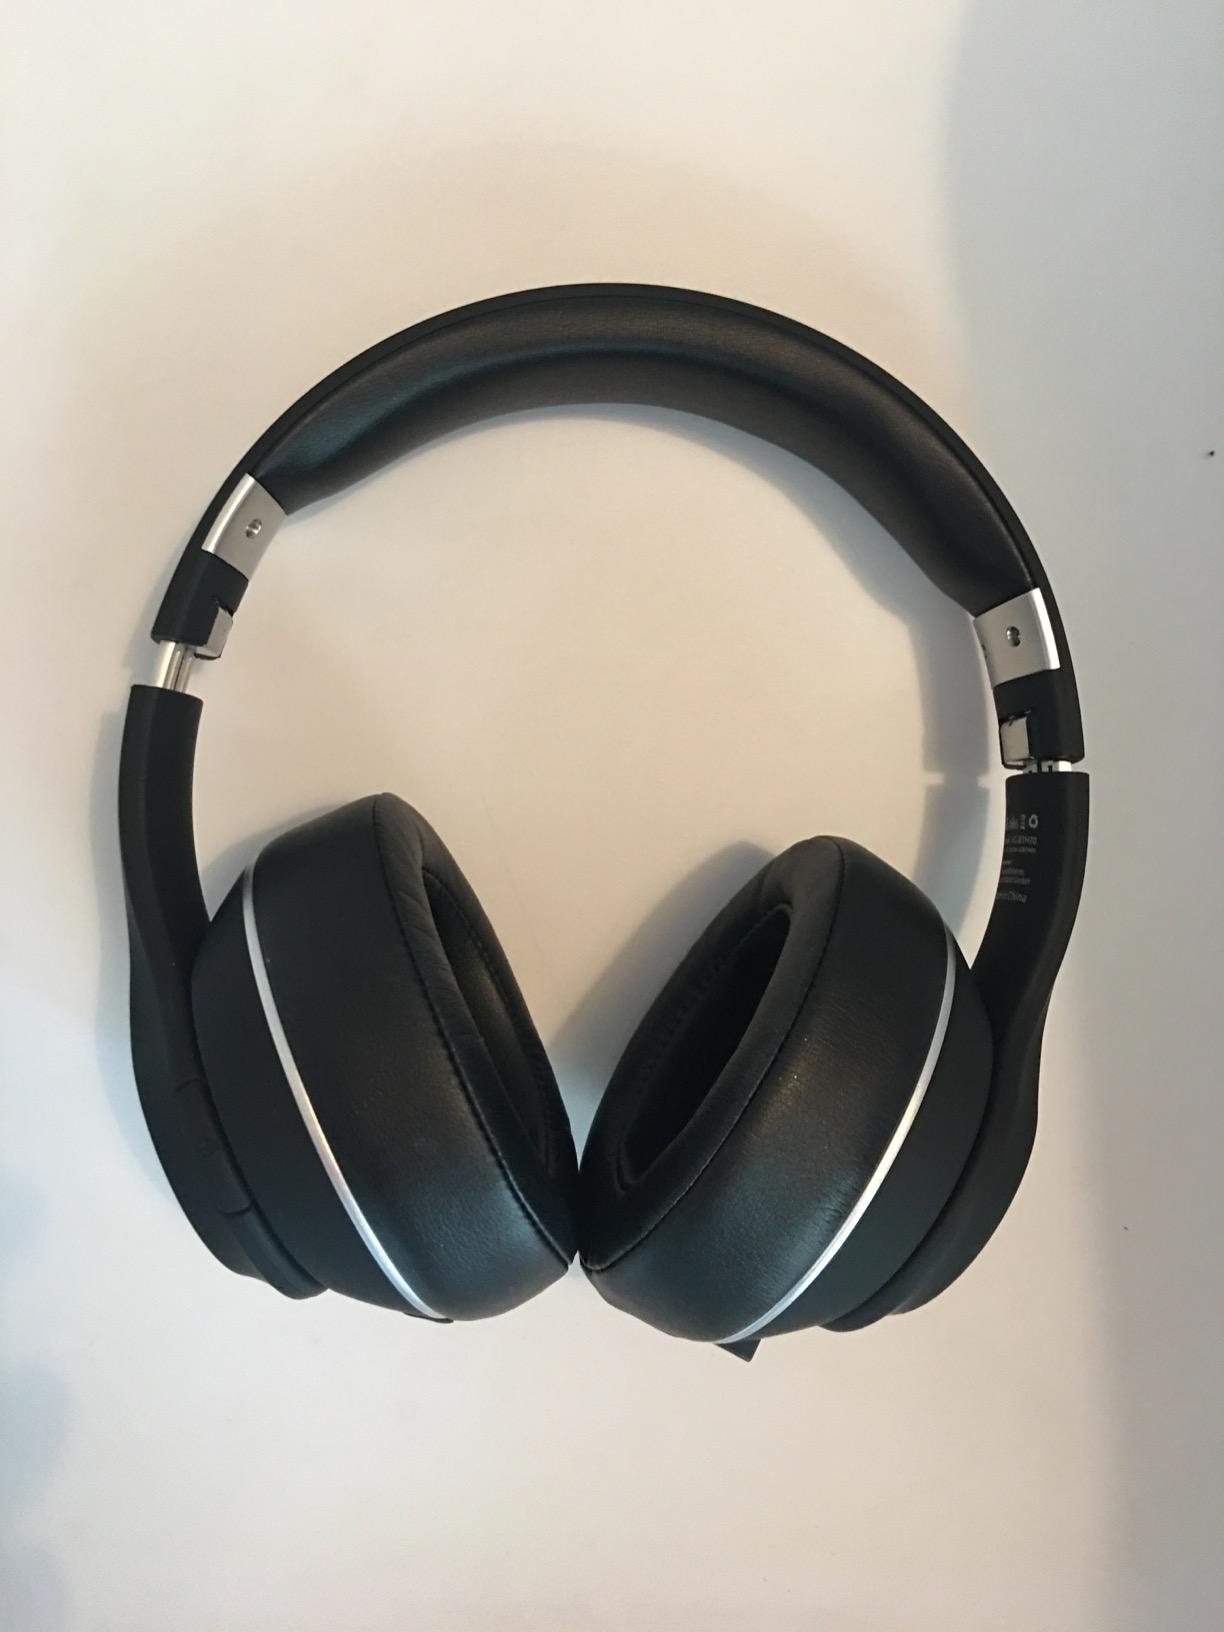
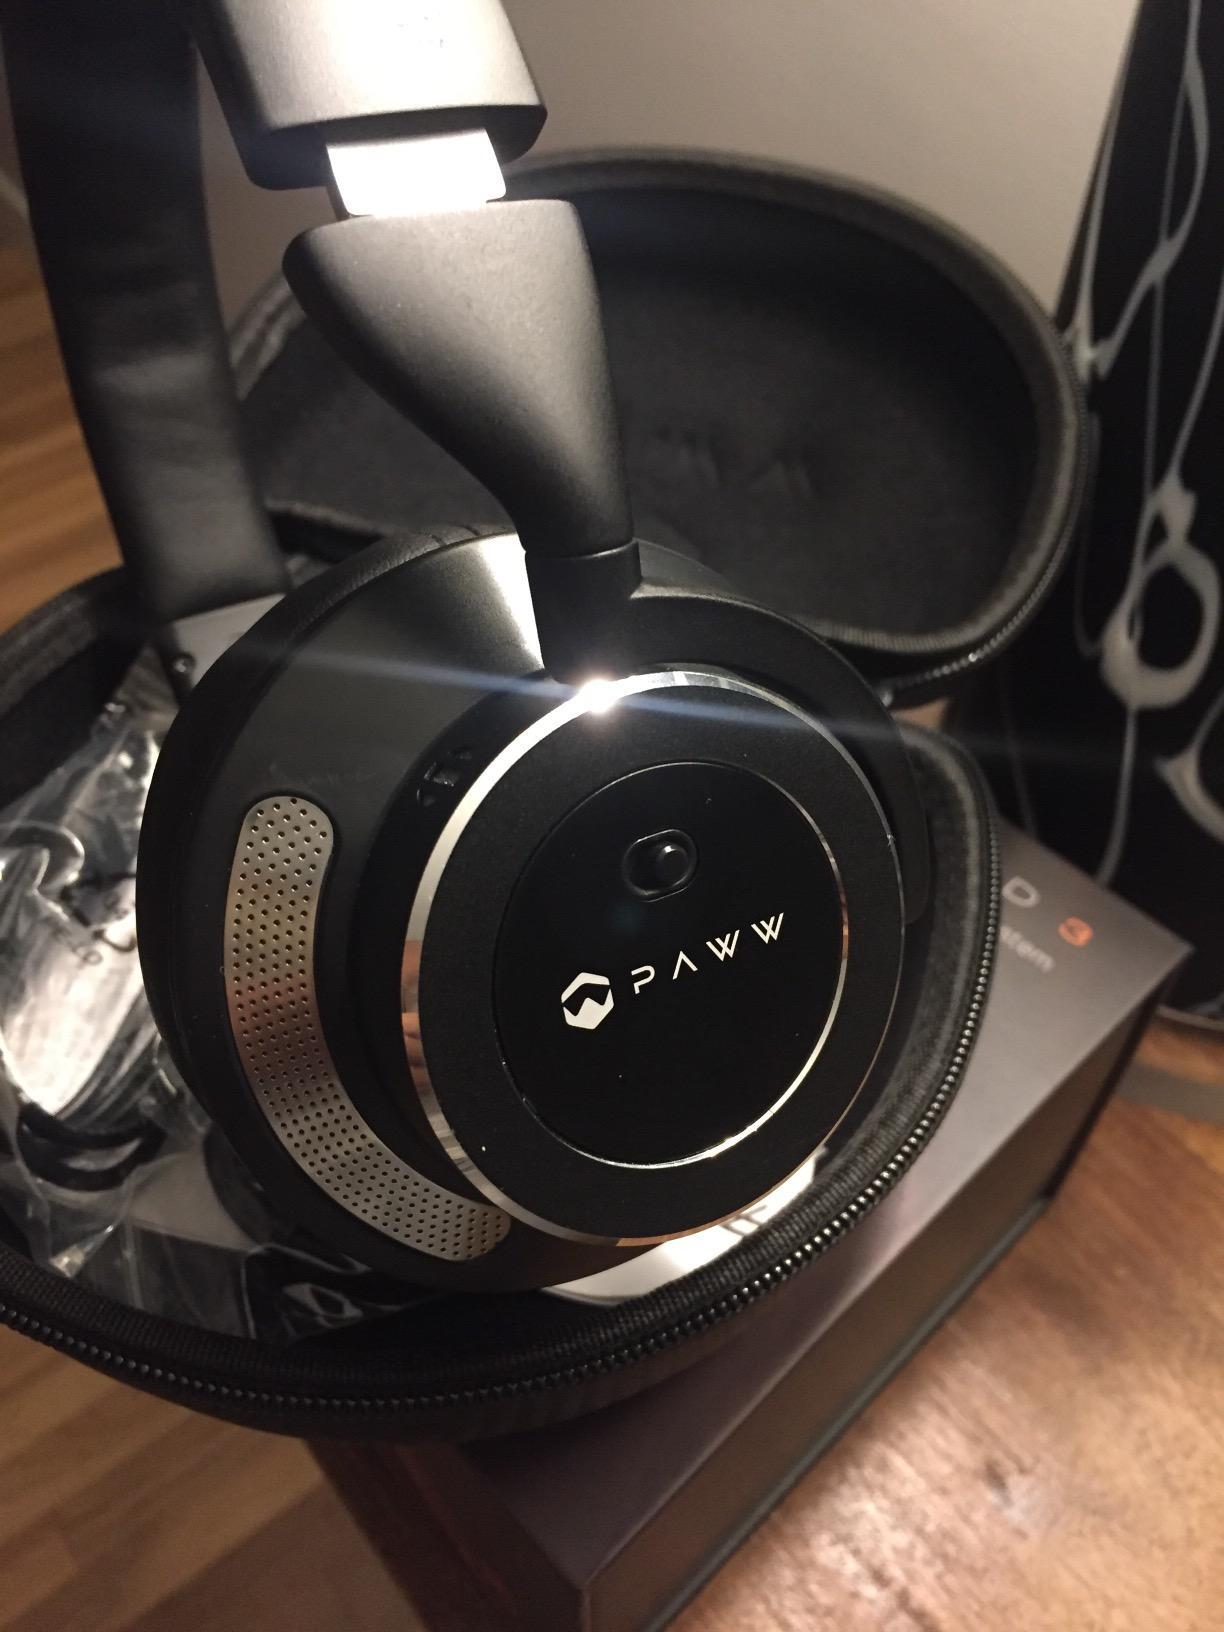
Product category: headphones
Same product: no